Ernest Perron

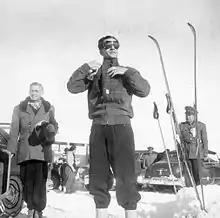
Perron (left) with Mohammad Reza Pahlavi, 1961 or earlier

Ernest Perron (29 June 1908 – 1961) was a Swiss courtier in Iran during the reign of Shah Mohammad Reza Pahlavi.